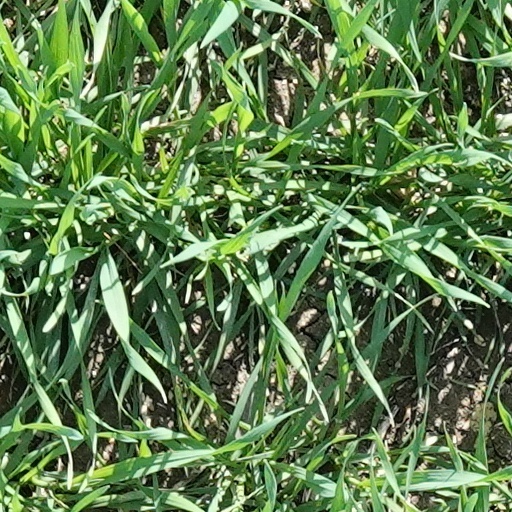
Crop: wheat